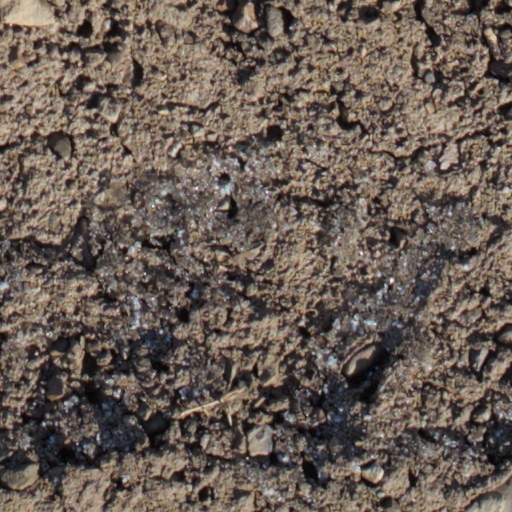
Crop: wheat